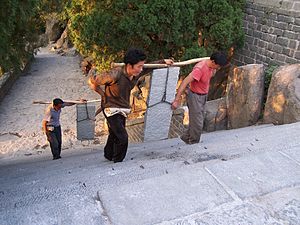
Taishan
Bærere på vej op til templerne på Taishanbjerget
Taishan er et bjerg i Tai'an i provinsen Shandong i Kina. Eftersom ordet shan betyder bjerg, kan navnet oversættes til Taibjerget.